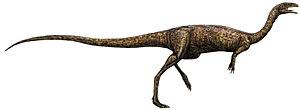
Spinostropheus est un genre éteint de dinosaures théropodes carnivores de l'infra-ordre des cératosauriens datant du Jurassique et retrouvé au Niger.